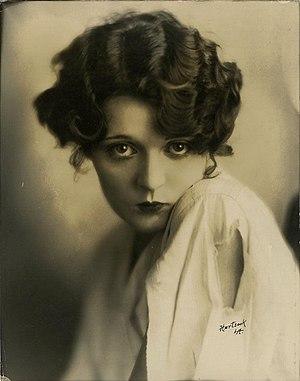
Dorothy Devore née le 22 juin 1899 et morte le 10 septembre 1976 fut une des actrices les plus populaires du cinéma muet américain.